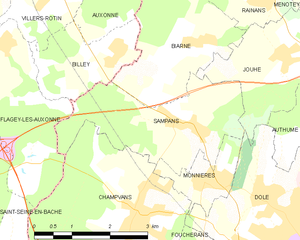
Sampans est une commune française située dans le département du Jura en région Bourgogne-Franche-Comté. Les habitants de Sampans sont les Sampenois et Sampenoises ou Sampantais et Sampantaises.